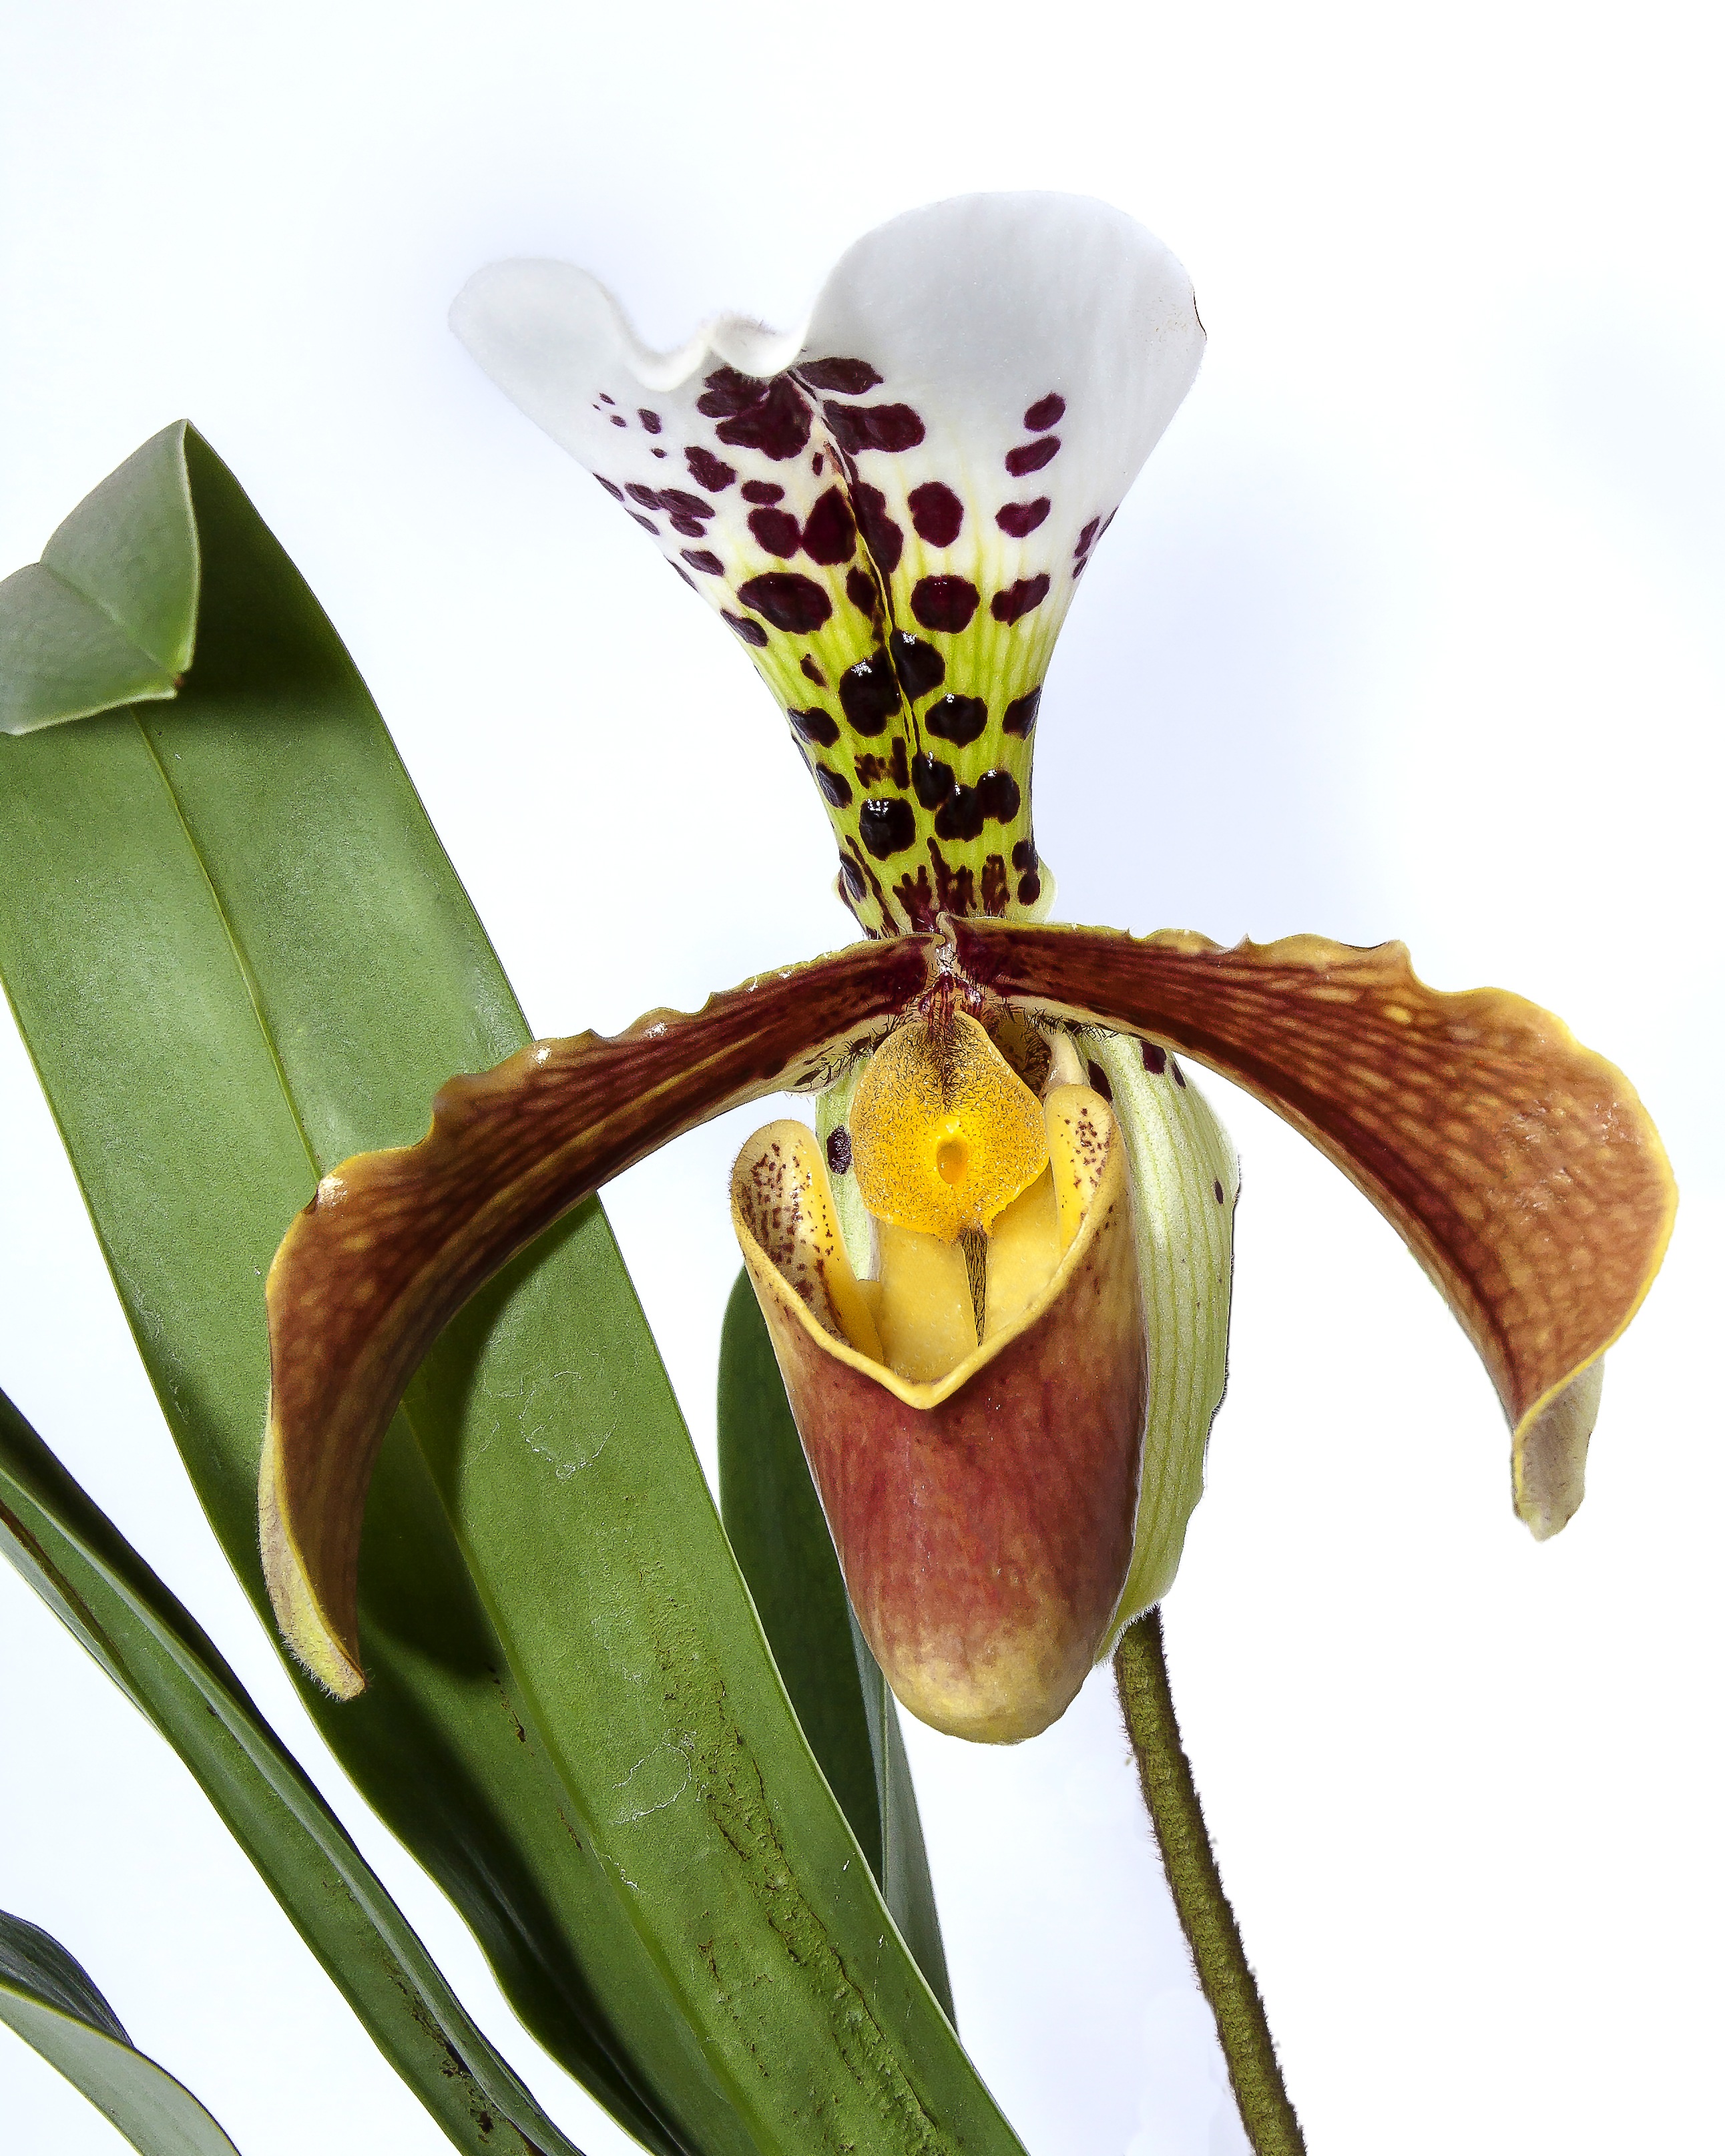
nature, blossom, plant, leaf, flower, bloom, botany, yellow, close, orchid, wild plant, organ, arum, flowering plant, orchid flower, orchid blossom, frauenschuh, orchideenbl te, yellow orchid, land plant, moth orchid